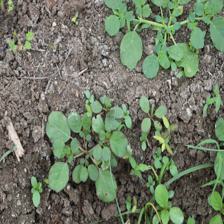
Label: BroadLeafWeed